Andreae & Co.

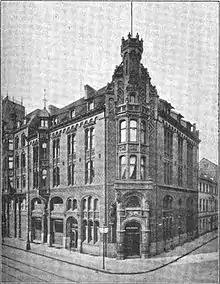
The then-Hirsch Pharmacy in 1891

In 1657, the pharmacy was taken over by Ernst Andreas Hornbostel, who was married to Andreae's widow. Eleven years later, it was moved to a square near the ducal palace and Hornbostel was officially appointed court pharmacist.